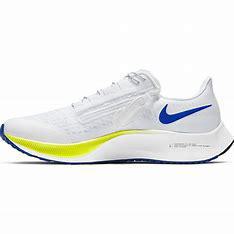
Brand: Nike
Model: Air Zoom Pegasus 37 Flyease